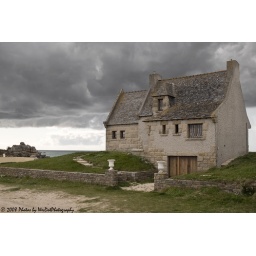
A home facing the ocean in Kerfissien, Brittany, France.